Aircraft canopy

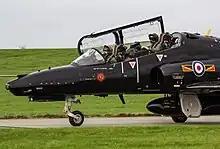
Side-opening clamshell on a BAE Hawk

On many high-performance military aircraft, the canopy is an integral part of the ejection seat system. The pilot cannot be ejected from the aircraft until the canopy is no longer in the path of the ejection seat. In most ejection seat equipped aircraft, the canopy is blown upwards and rearwards by explosive charges. The relative wind then blows the canopy away from the ejection path. However, on some aircraft, such as the McDonnell Douglas AV-8B Harrier II, the pilot may be forced to eject when in a hover, or when going too slow for the relative wind to move the canopy out of the path of the ejection seat. In that situation, the pilot could possibly impact the canopy when ejecting. To overcome that possibility, some aircraft have a thin cord of plastic explosive zig-zagging across the canopy over the pilot's head. In the event of an ejection, the explosive cord is activated first, shattering the canopy. Then the ejection seat and pilot is launched through the shattered canopy.